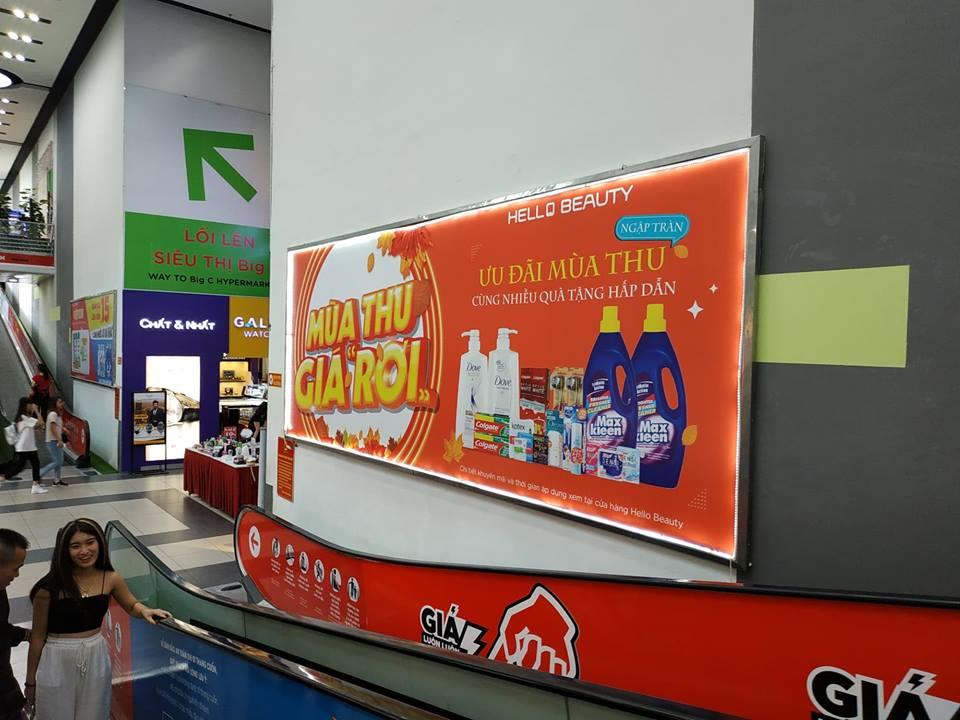
bạn nữ mặc áo đen đang cười